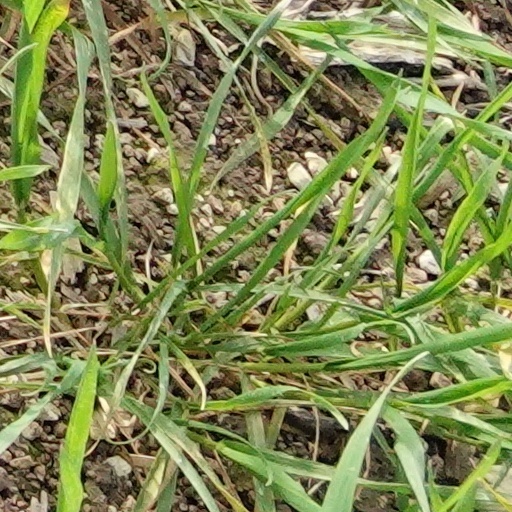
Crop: wheat